Luanda

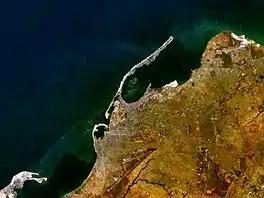
Satellite view of the City of Luanda and the Ilha de Luanda.

The large numbers of skilled technicians among the force of Cuban soldiers sent in to support the Popular Movement for the Liberation of Angola (MPLA) government in the Angolan Civil War were able to make a valuable contribution to restoring and maintaining basic services in the city.